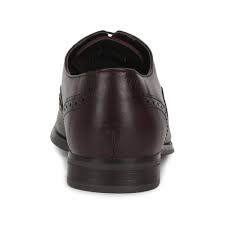
Label: Brogue